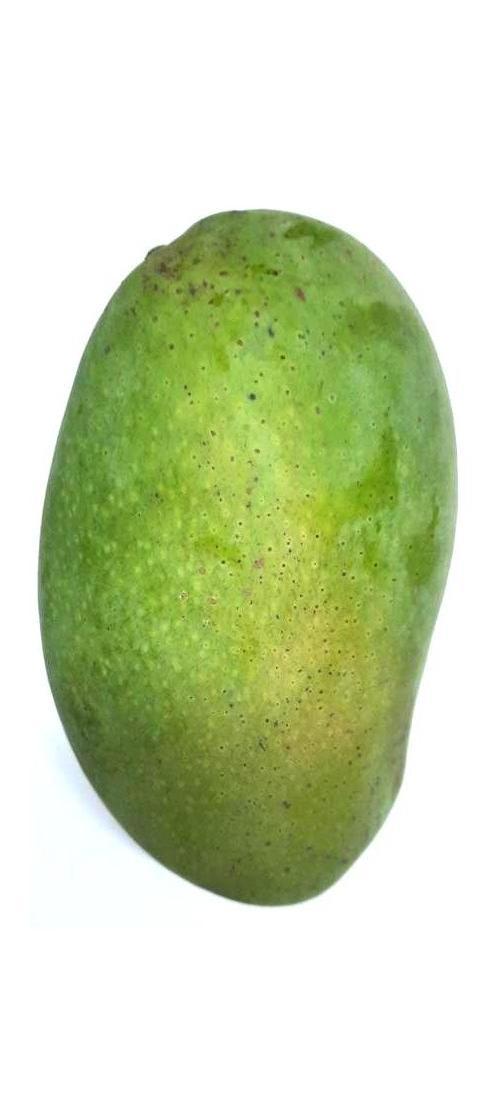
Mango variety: Fazli Shurmai